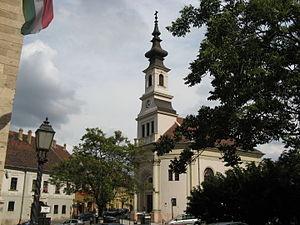
Le Temple évangélique de Budavár est une église luthérienne de Budapest, située dans le quartier de Vár sur Bécsi kapu tér en face de la porte de Vienne.